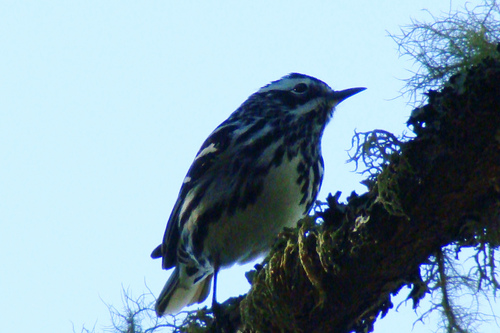
the bird has small beak when compared to its body, it has black beak, and white belly and abdomen.
the bird has a yellow belly and abdomen, with lots of black streaks all over it's body.
this is a fat speckles bird with a short pointy beak and little tiny legs.
a pudgy bird that has a yellow belly and black and white stripes everywhere else.
this bird has a white belly and a black spotted back and head.
this small bird has a light yellow breast belly and vent, with black and yellow feathers along the rest of its body.
this bird has wings that are black and has a white belly
this bird has wings that are black and has a white belly
this is a black and white bird with stripes throughout its body and a white abdomen.
this particular bird has a belly that is white with brown spots
Species: Black And White Warbler